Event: Nepal Earthquake
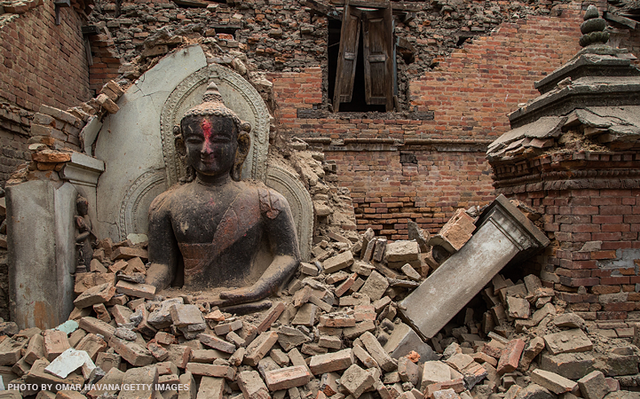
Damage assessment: damage